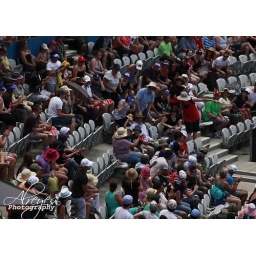
A lucky person catched up the tennis ball freely given by the Player at Ken Rosewall Arena in Sydney.